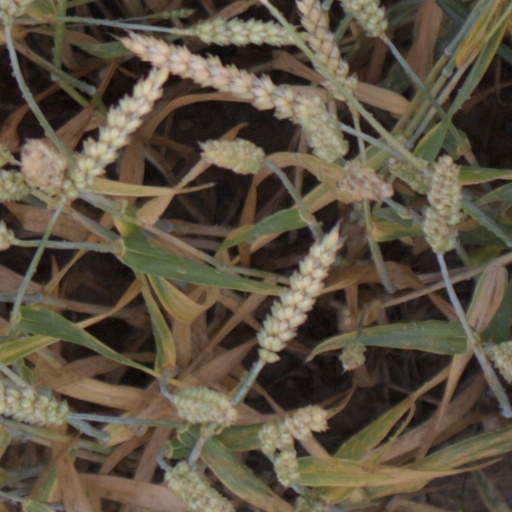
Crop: wheat